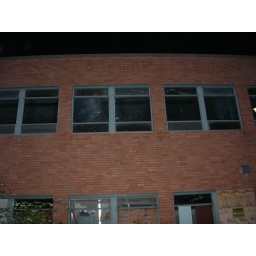
It was clear that we were going to have to find a window that had already been broken by vandals.